Open top buses in the United Kingdom

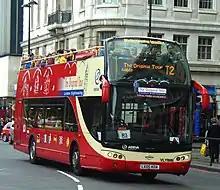
The Original Tour Ayats Bravo City bodied Volvo B7L in October 2007

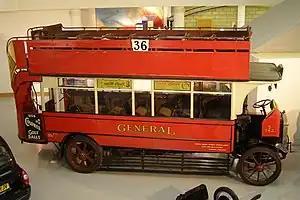
A 1921 AEC S-type Bus open top bus of London General

The first open top buses in the United Kingdom were regular double deck buses, but these were later replaced by buses with enclosed top decks.